Mullaghmore, County Sligo

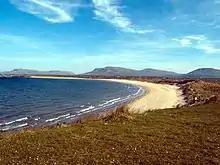
Mullaghmore Beach ("Bunduff Strand")

Lord Palmerston presided over Mullaghmore and North Sligo during the worst years of the Great Famine of the mid-19th century. During the summer and autumn of 1847, nine vessels, carrying over 2,000 persons, left Sligo port with tenants evicted and "shovelled out" from his Sligo estates. They arrived in Canada destitute and half-naked. The city of Saint John in the colony of New Brunswick had to take many of Palmerston's evicted tenants into care and, outraged, sent a scathing letter to Palmerston expressing regret and fury that he or his agents, "should have exposed such a numerous and distressed portion of his tenantry to the severity and privation of a New Brunswick winter ... unprovided with the common means of support, with broken-down constitutions and almost in a state of nudity ... without regard to humanity or even common decency." The graves of many of these unfortunate victims can be seen today on the old quarantine station, now a museum, at Grosse Isle, in the St. Lawrence River opposite Quebec City.